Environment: real
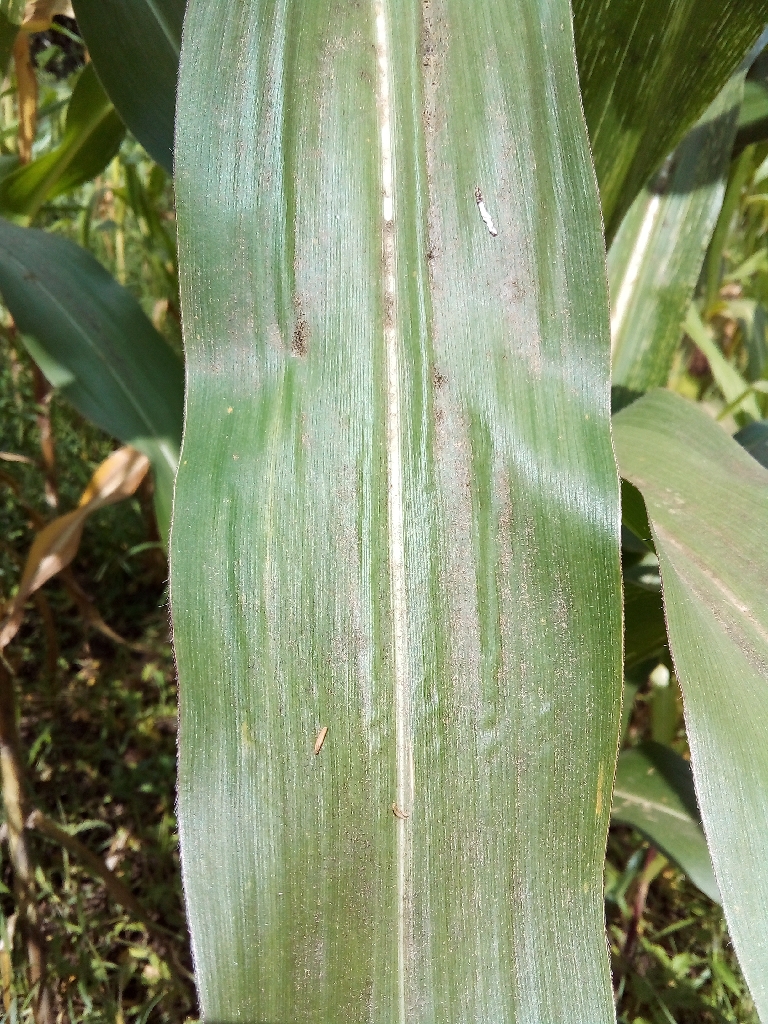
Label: healthy